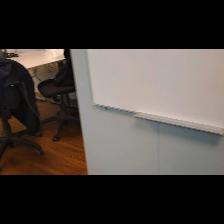
Label: NonHuman